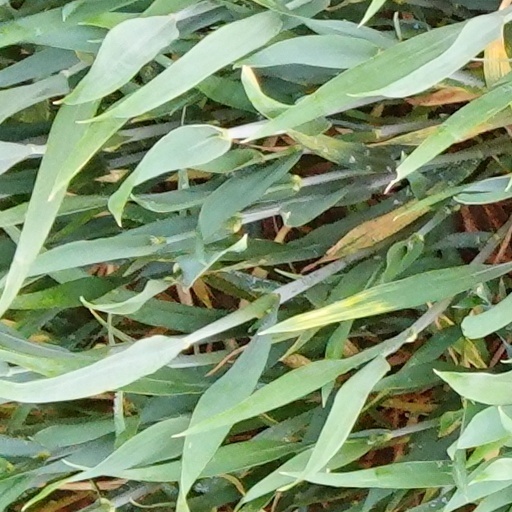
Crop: wheat